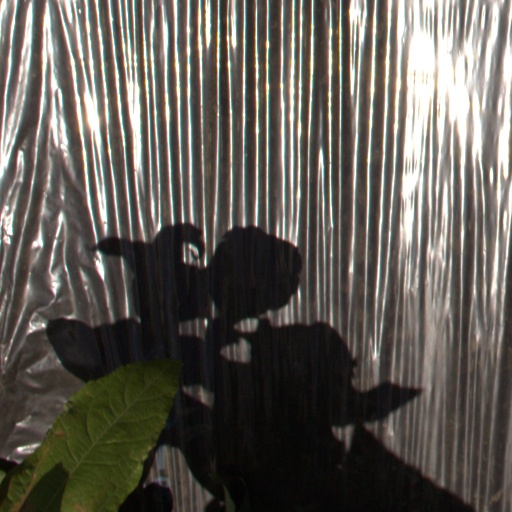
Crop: Jerusalem artichoke